Jamie Herrell

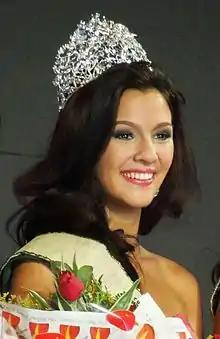
Herrell in 2014

Jamie Herrell (born July 12, 1994) is a Filipina news anchor and beauty pageant titleholder. She won Miss Philippines Earth 2014 and Miss Earth 2014. Herrell was a recipient of the Outstanding Individual Award during the 80th Cebu City Charter Day Awarding Ceremony for her advocacy on environmental issues.